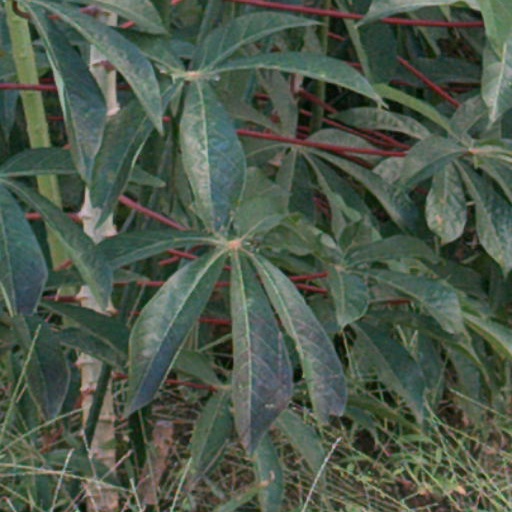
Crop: cassava